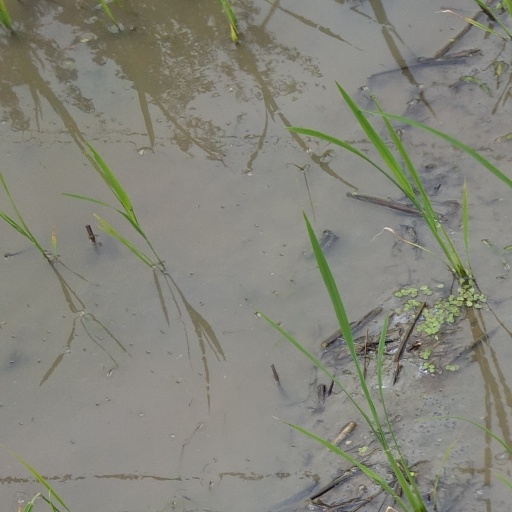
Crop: rice